René de Froulay, Count of Tessé

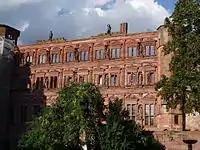
The facade of Heidelberg Castle, destroyed in 1689 and never rebuilt.

At the start of the Nine Years' War in 1688, he was part of the army under Montclar that invaded the Rhineland. When France withdrew in 1689, Louis XIV ordered a scorched-earth policy; de Tessé commanded operations in the Palatinate, including the burning of Heidelberg and destruction of over 20 substantial towns and villages. He later fought in Northern Italy against Savoy, commanding the garrison of the strategic town of Pinerolo in Piedmont. Starting in 1693, he acted as Louis' representative in secret negotiations with Victor Amadeus that led to the 1696 Treaty of Turin between France and Savoy.